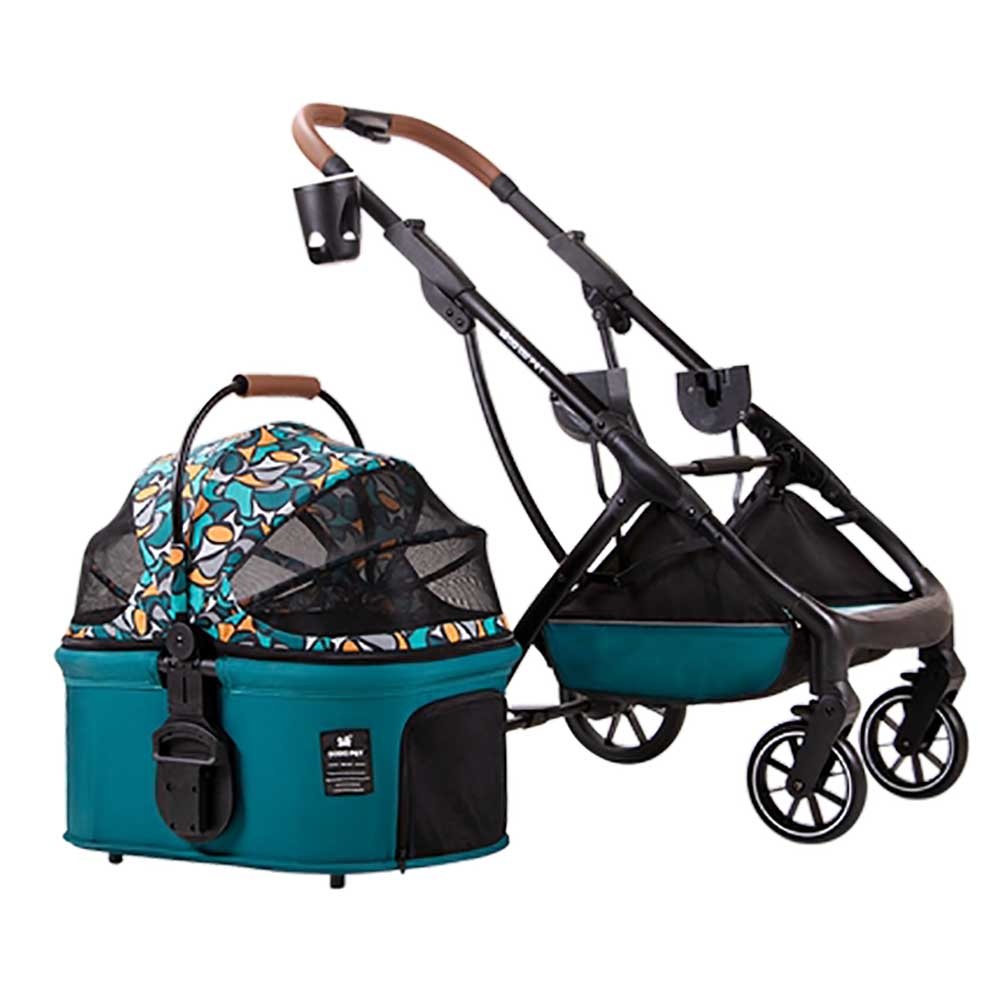
DODOPET 鋁合金車籃分拆款 高層摺疊寵物貓狗手推車（寵物承重：20kg）
座艙尺寸：57 x 34 x 53cm｜建議承重：120kg 愛寵出行新風尚 超豪華型・高景觀寵物車 輕便寵物車，應該怎麼選？ 10年工廠自主研發，貼心為您分析 升級款寵物車： 搖籃插口・安裝便捷 加厚內襯墊・親膚柔軟 360°避震前輪更穩 21.5cm大後輪・更牢固 貼心搖籃扶手・更便攜 分離一車多用 是推車，也是移動小窩，分離式設計，戶外出行愛寵也能有專屬座駕。 舒適搖籃睡窩 3cm深厚桃皮絨內襯 親膚透氣，手感滑糯，人與寵都需要溫柔呵護。 安全無異味，呵護您的愛寵。 搖籃輕鬆拆卸 看得見的巧妙設計 懂得與寵出行的每個需求，推起來更穩更牢固。 貼心搖籃扶手 輕鬆安裝搖籃 加厚鋁管車架 加大加粗輪胎 一鍵收車一步到位 360°萬向前輪 前輪避震護雙側 優選大車專屬懸掛彈簧，避震性能自然倍增。 超大加粗輪胎 21.5cm超大輪乘坐更穩，超大後輪防爆耐用，輕鬆越過各類路面。 用心對待細節 多處置物，解放雙手，嚴選強度更高的鋁材，推起來更穩更牢固。 可拆卸水杯架 貼身置物袋 底部置物籃 其他細節 舒適皮把手：皮質把手，手感柔軟舒適 座艙雙安全扣：標配安全繩，出行更省心 一腳雙剎車踏：操作更便捷，駐車更安全 產品參數 材料：牛津布料、鋁合金車架、高強度網格、耐磨車呔 展開尺寸：70 x 38 x 103cm 折疊尺寸：59 x 35 x 62cm 籠罩尺寸：57 x 34 x 53cm 承重：20kg 重量：8.6kg 基於 尺寸全以人手量度關係，可能存有微小誤差，請以實物為準 中國製造，或內含中文簡體包裝及說明
Brand: DODOPET
Category: Animals & Pet Supplies > Pet Supplies > Pet Strollers > Detachable Carrier Pet Strollers